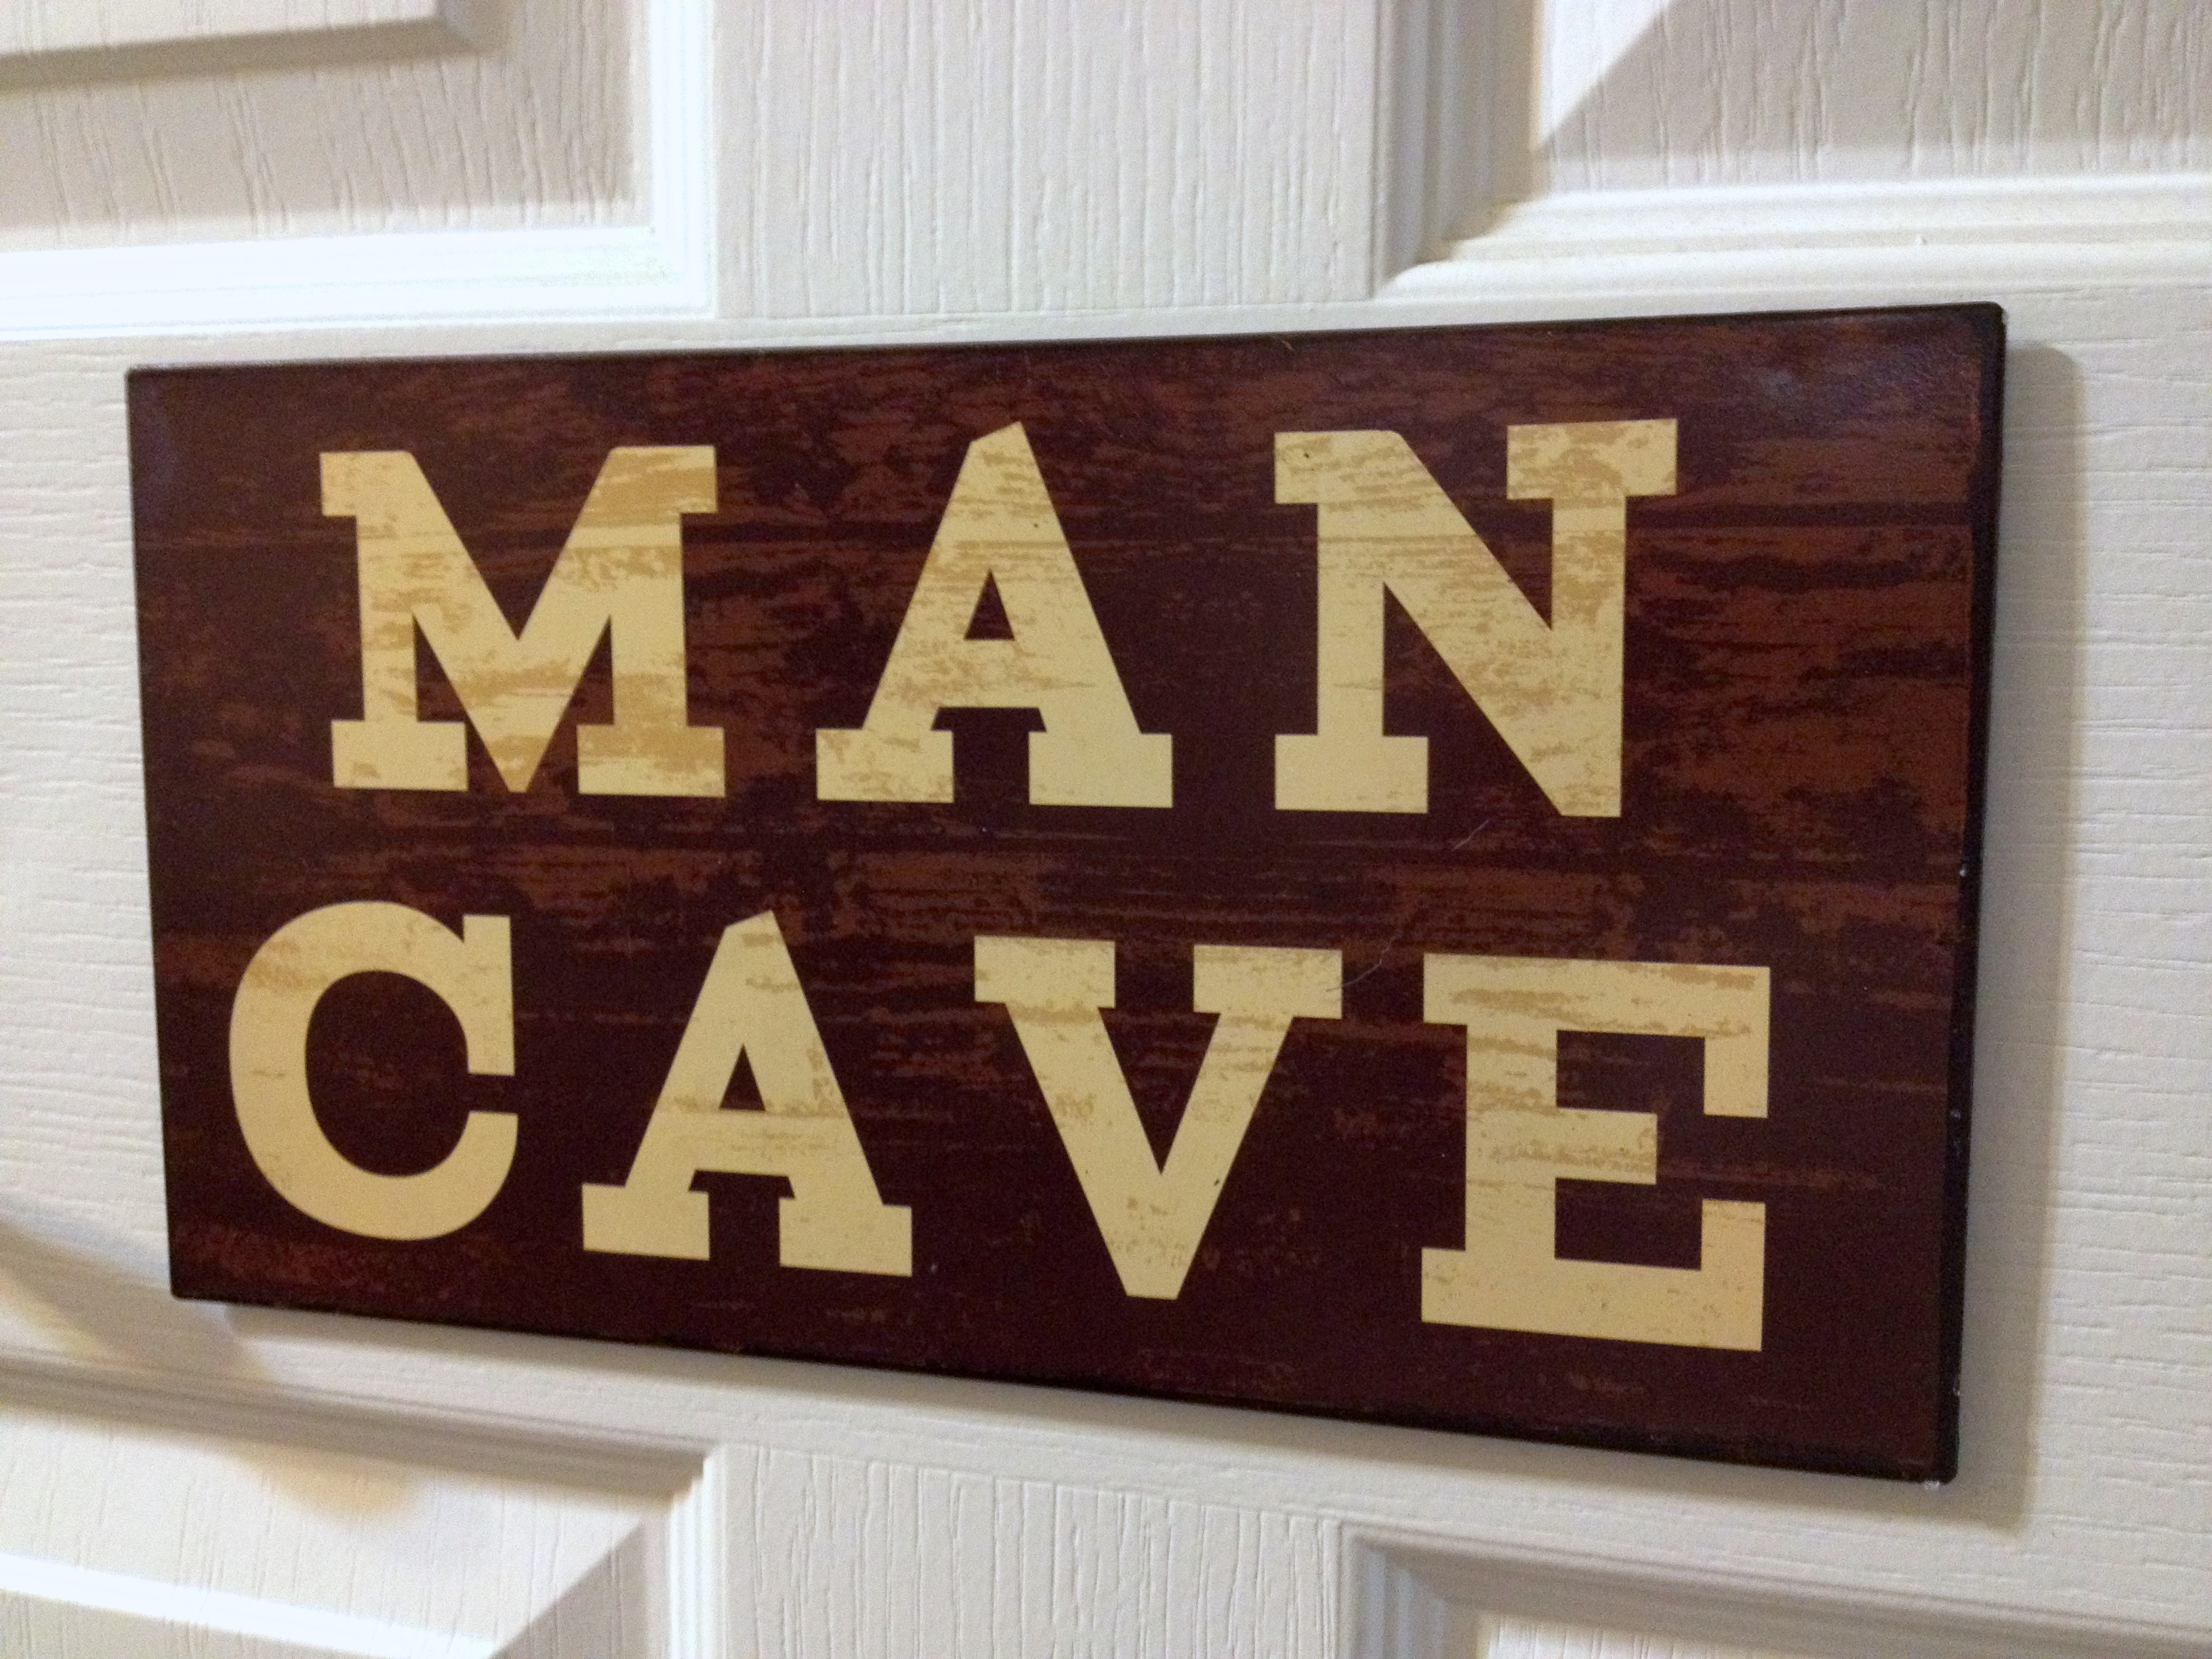
wood, number, wall, sign, signage, brand, art, design, shape, 2011365